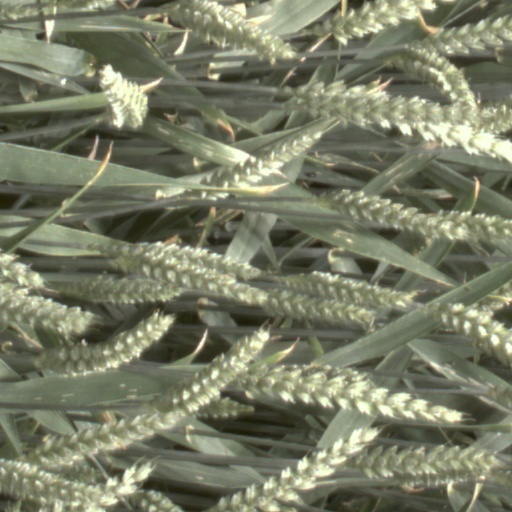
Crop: wheat